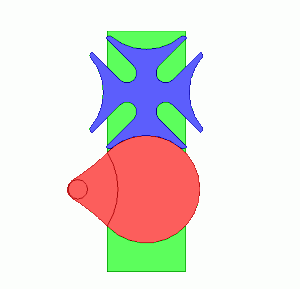
Pierre-Victor Continsouza, né le 10 avril 1872 à Tulle en Corrèze et mort le 16 août 1944 à Tulle, est un inventeur et industriel de l'industrie cinématographique française.